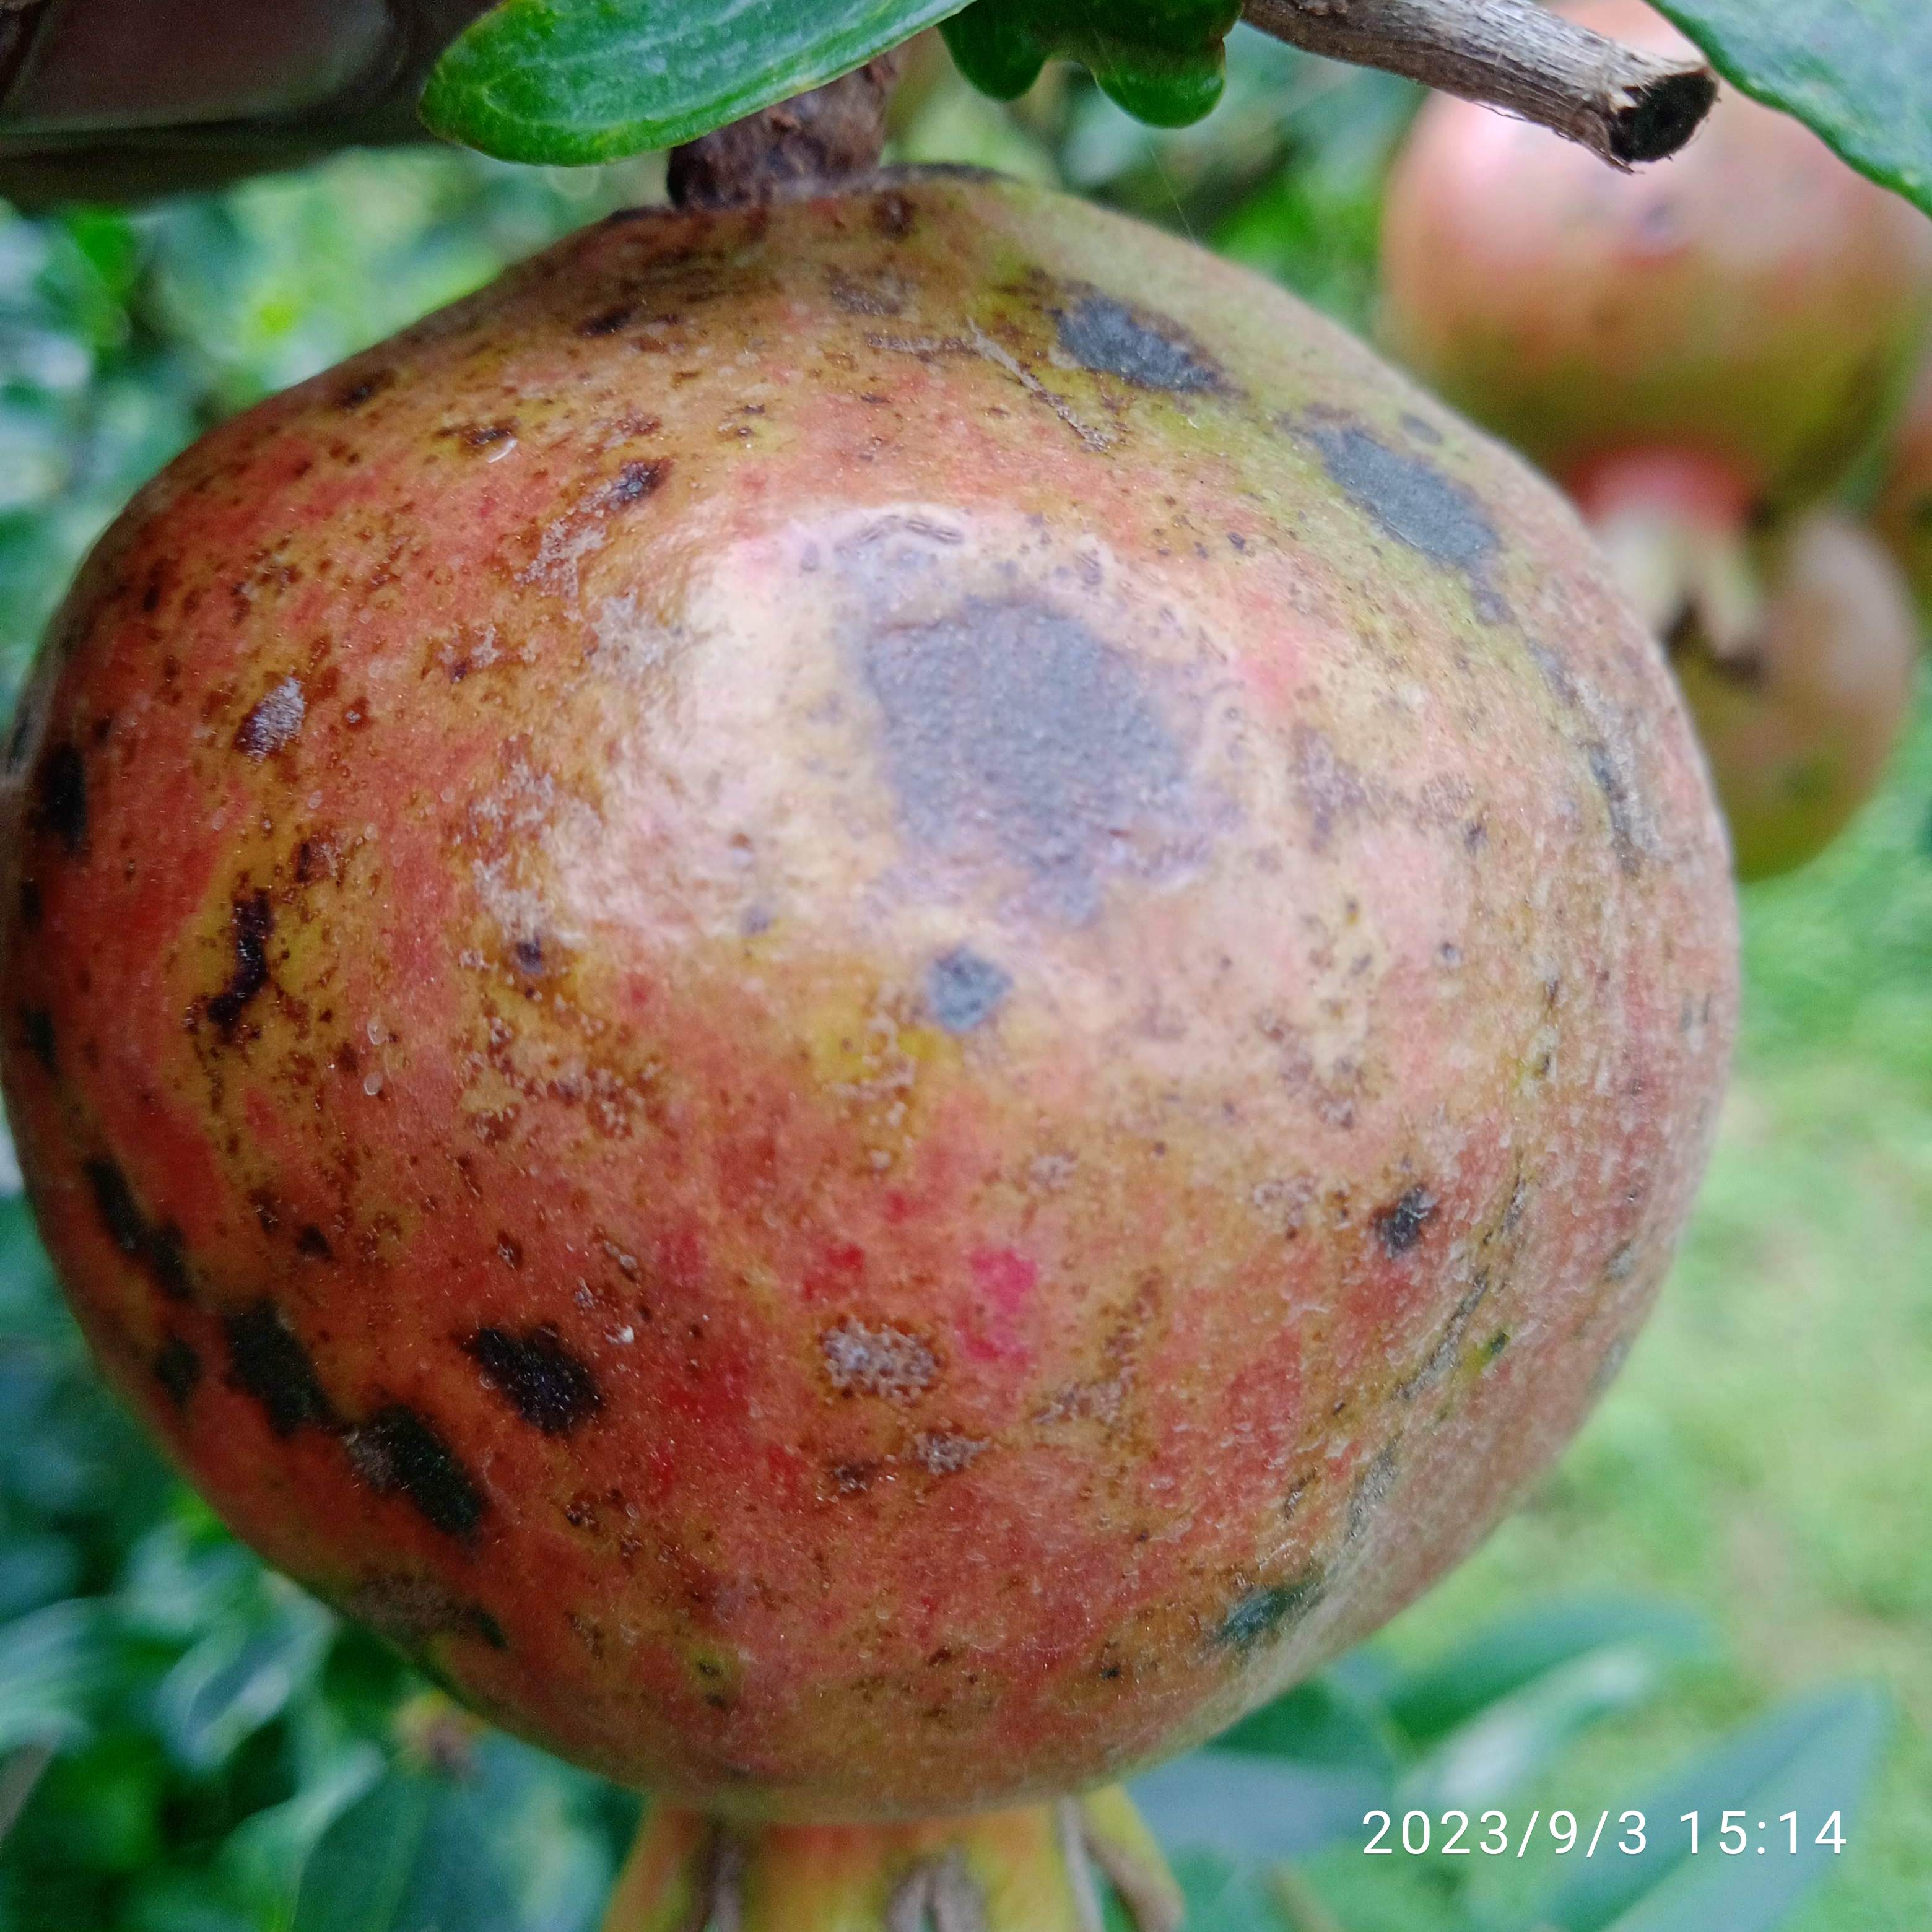
Label: Anthracnose